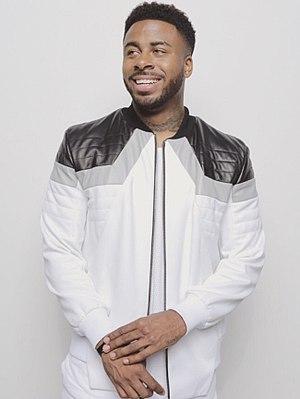
Sage the Gemini, de son vrai nom Dominic Wynn Woods, né le 20 juin 1992 à San Francisco, en Californie, est un rappeur et producteur de musique américain.